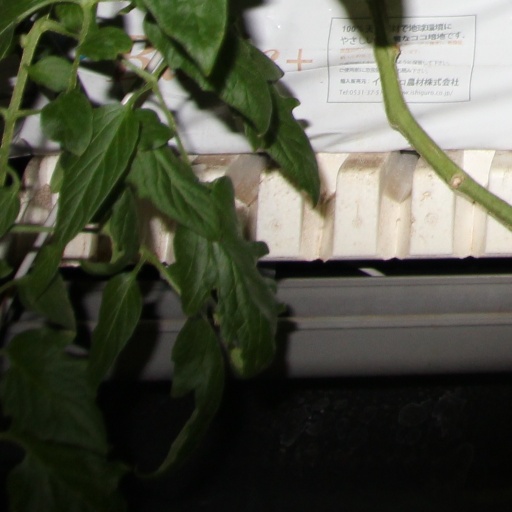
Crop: tomato